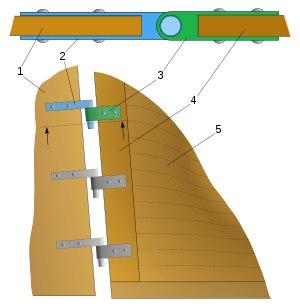
Un aiguillot est une partie du safran, constitué d'un pivot s'emboîtant dans le fémelot correspondant. Cette pièce particulièrement vulnérable est en général en bronze.
Le gouvernail est un dispositif mobile destiné au contrôle directionnel d'un bateau et plus généralement de tout engin se déplaçant sur ou dans l'eau.
Le gouvernail d'étambot, fixé à l'arrière d'un navire par des charnières, donnait un meilleur contrôle sur sa direction et réduisait l'espace nécessaire aux manœuvres tournantes.